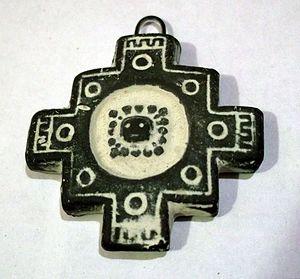
El cóndor pasa est d'abord une œuvre théâtrale musicale classée traditionnellement comme zarzuela, d'où est extrait l'air de la célèbre chanson du même nom.